Origin of Malankara Church of God Thrikkannamangal

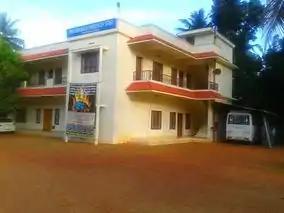
Malankara Church of God, Kottarakkara new building- estd.2011

The work progressed, many churches were planted. Many Hindu people received Jesus Christ as their savior and took baptism. Among these, one Hindu blacksmith received baptism known as Paulose, from Thrikkannamangal. At his residence he started a Bible study class and later it was shifted to Mulakuzha in 1926 and now it is known as Mount Zion Bible Seminary. During this time Kalloor John Chacko ( grand father of the author) and his eldest son Thomas laid up with typhoid disease and Cook went to their house and prayed for them and God healed them. This was the turning point of them to be the believers of Pentecostal doctrine from Brethren church. In 1928, Kalloor Thomas and other six families joined and purchased four cents of land nearby and constructed a hall for worship and the worship of Cook from the temporary shed was shifted to this hall. This is one of the first Pentecostal Church in Kerala, established by Cook. The Pastors of the church in different period were Cook, Charles Cummins, K.C. Chandy, A.R.T. Athisayam and M.K.Varghese. This has been continued till 1942 and division took place, one group remained at Malankara church and another group under the leadership of Cook bought land at the present place and constructed prayer hall, where full Gospel Church of God is functioning at present. In 1936 Cook joined with full Gospel Church of God Cleveland in America. Many of his co-workers parted with him and formed their own Churches like I.P.C and Ceylon Pentecost Mission.